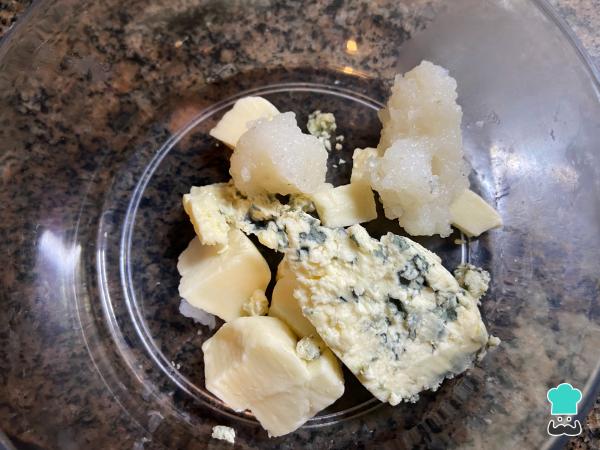
Mezcla el queso mozzarella con el queso fresco.